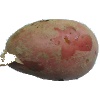
Label: Potato Red 1